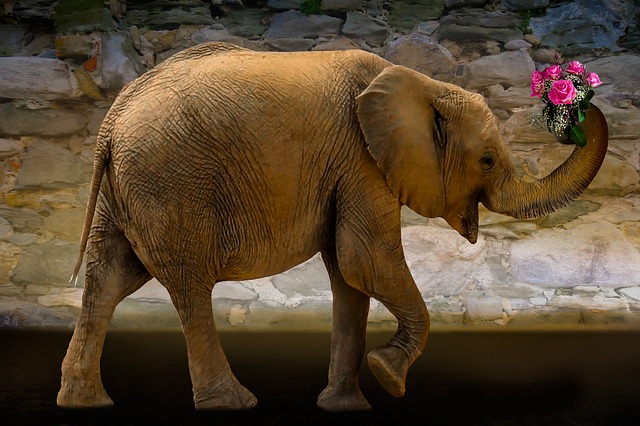
Label: elefante